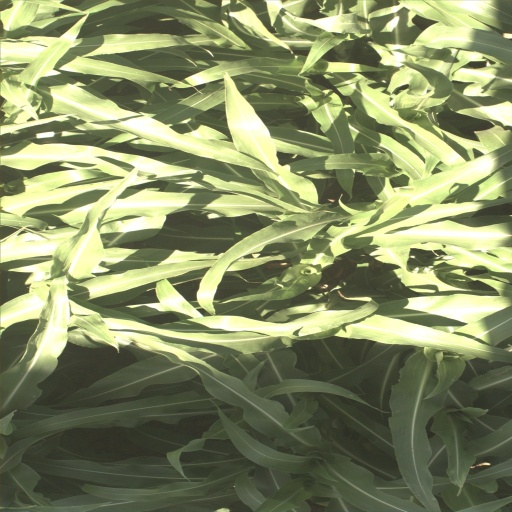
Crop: sorghum